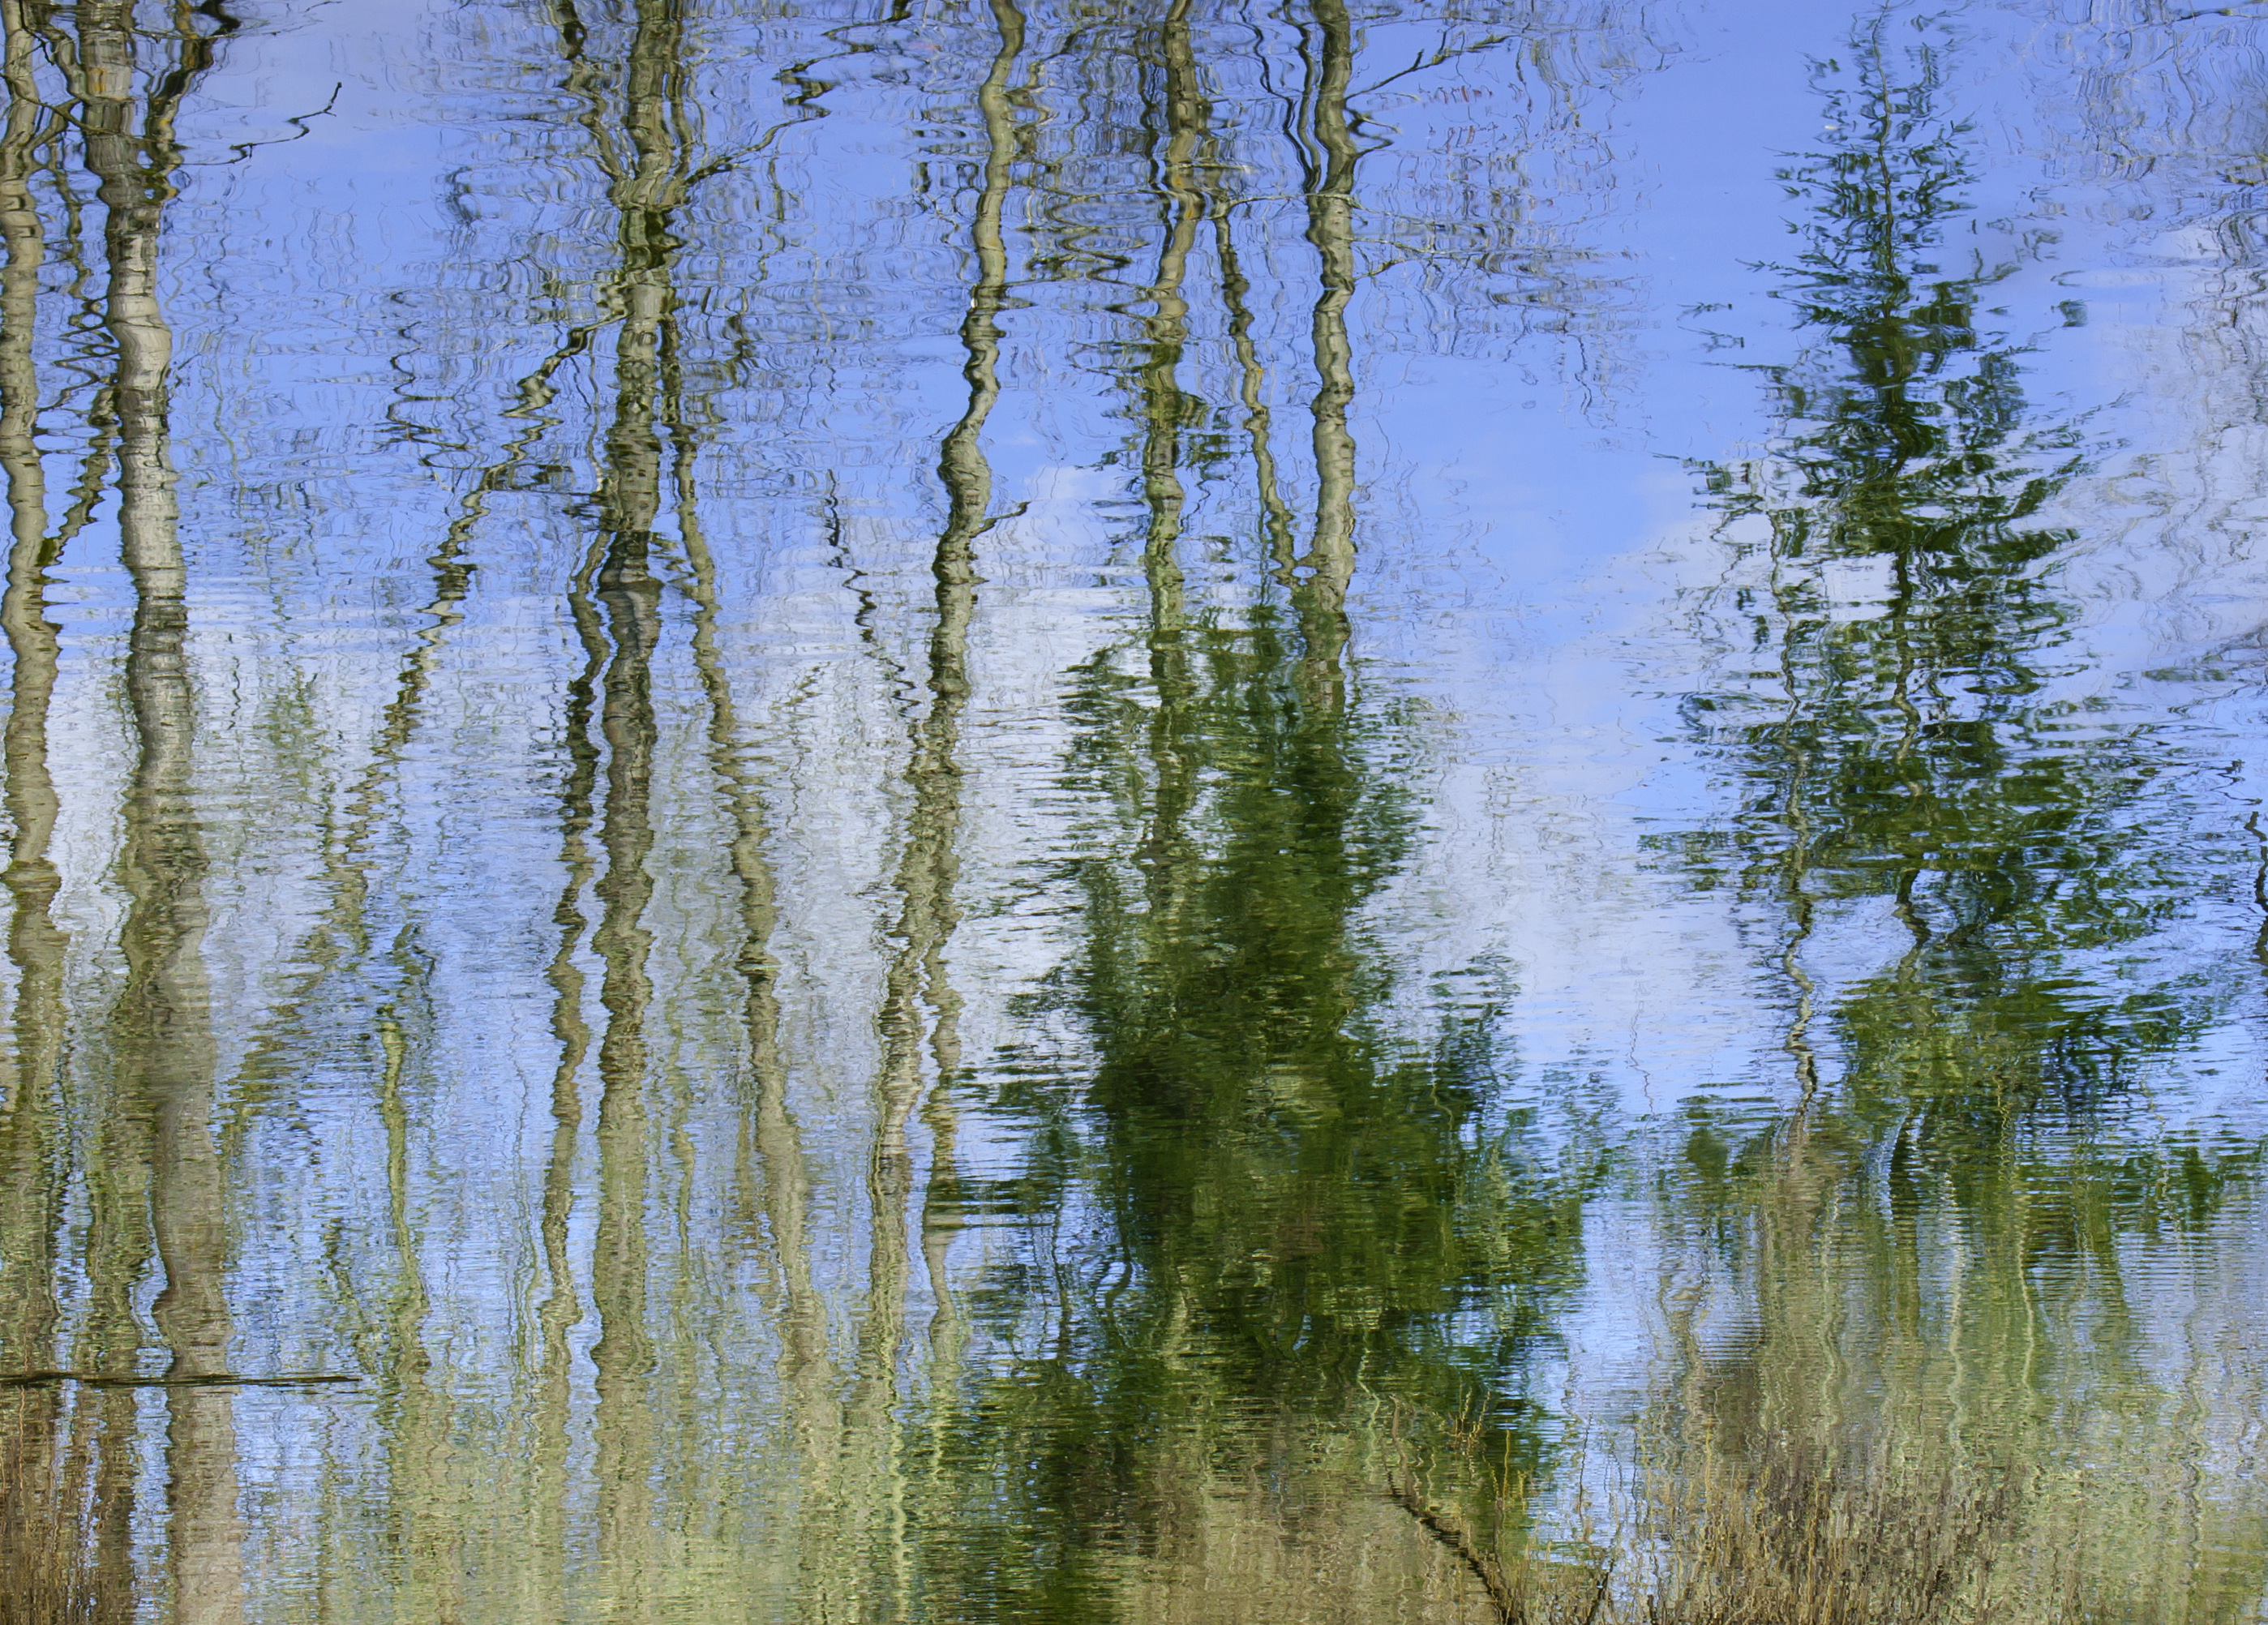
tree, water, nature, forest, marsh, swamp, branch, plant, sky, meadow, sunlight, lake, reflection, birch, autumn, artistic, blue, trees, wetland, impressionism, woodland, habitat, ecosystem, challengeyouwinner, fotocompetitionbronze, msh0713, creativephotocafe, msh07134, biome, natural environment, atmospheric phenomenon, grass family, woody plant, temperate coniferous forest, land plant